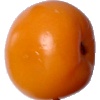
Label: yellow_tomato